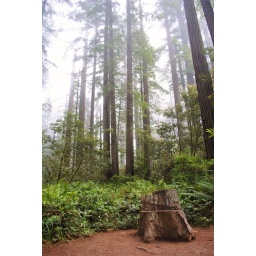
chair in the forest